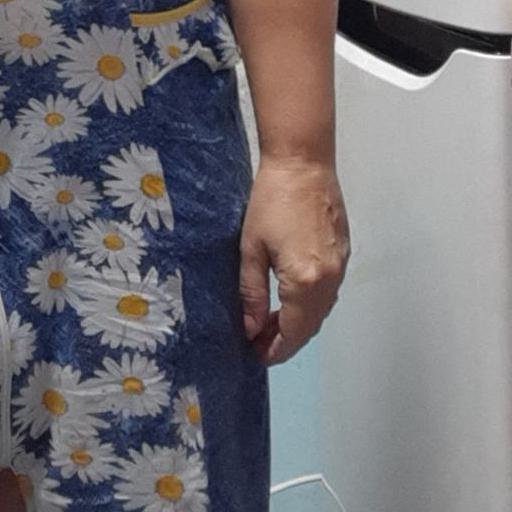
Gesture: no_gesture